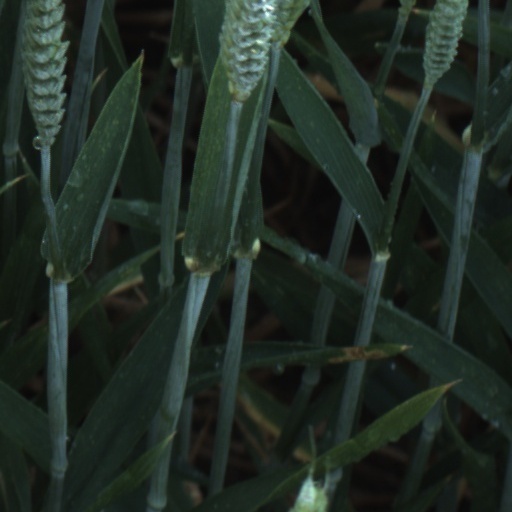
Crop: wheat